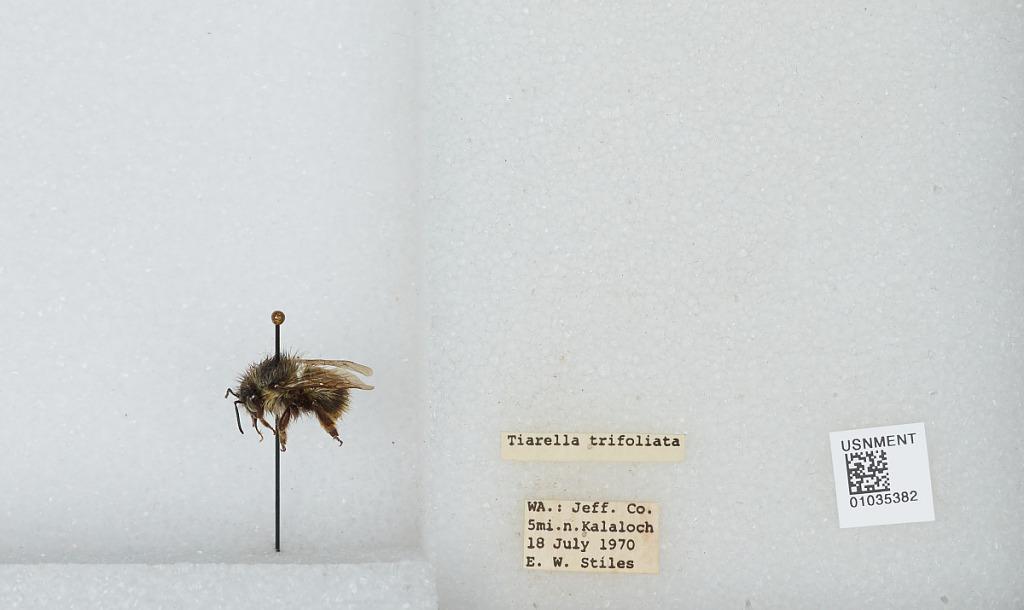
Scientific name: Bombus (Pyrobombus) mixtus Cresson
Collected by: E. Stiles
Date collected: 1970-7-18
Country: United States
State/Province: Washington
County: Jefferson
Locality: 5 miles north of Kalaloch
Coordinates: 47.6744, -124.399